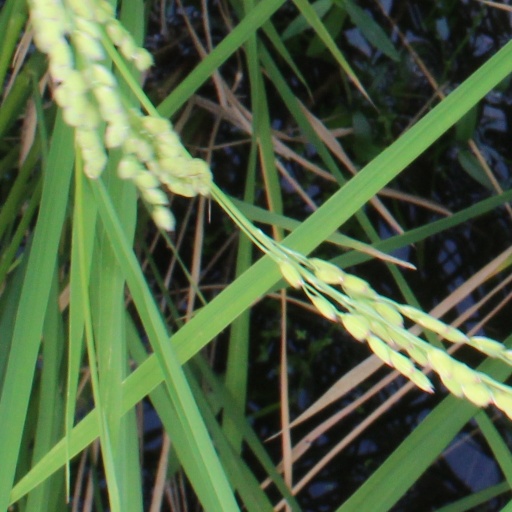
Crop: rice